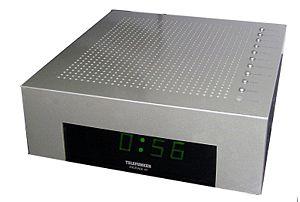
Telefunken est une entreprise de radio-télévision allemande cofondée le 27 mai 1903 par AEG et Siemens.